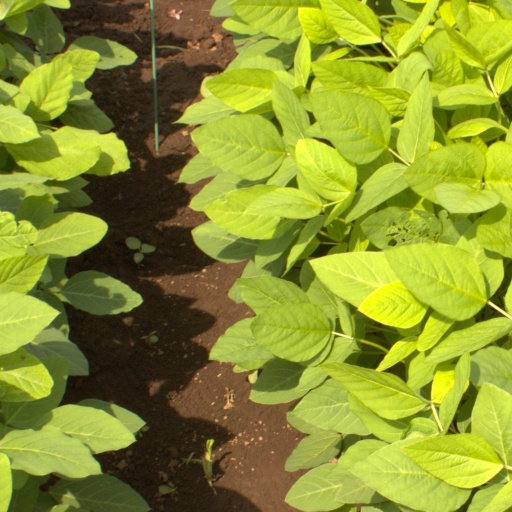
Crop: soybean